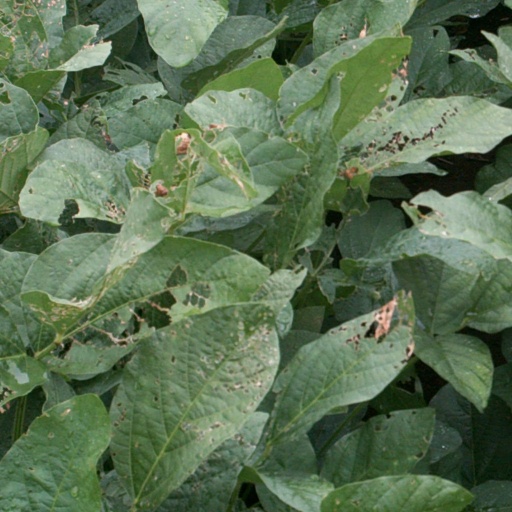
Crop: soybean